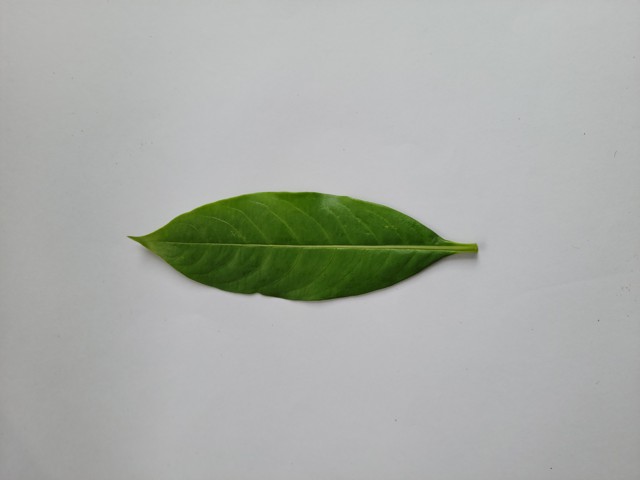
Plant: sarpagandha